Nicole Dubuc

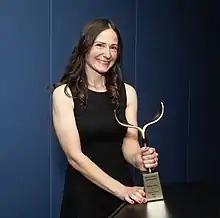
Dubuc receiving the AWC WGA Award (2018)

Nicole Dubuc is an American actress and writer, known for her work on the "Transformers" franchise, including "", "", "", "" and "".